Catch Me If You Can

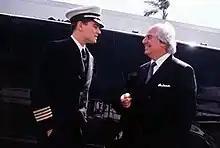
Leonardo DiCaprio and the real Frank Abagnale Jr.

The real Frank Abagnale appears in a cameo as a French police officer arresting his onscreen counterpart.